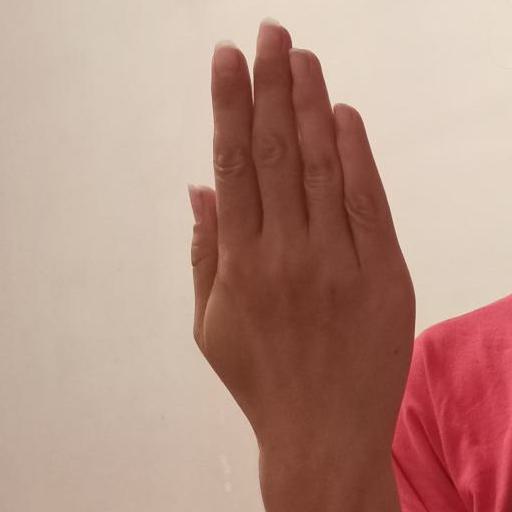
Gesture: stop_inverted